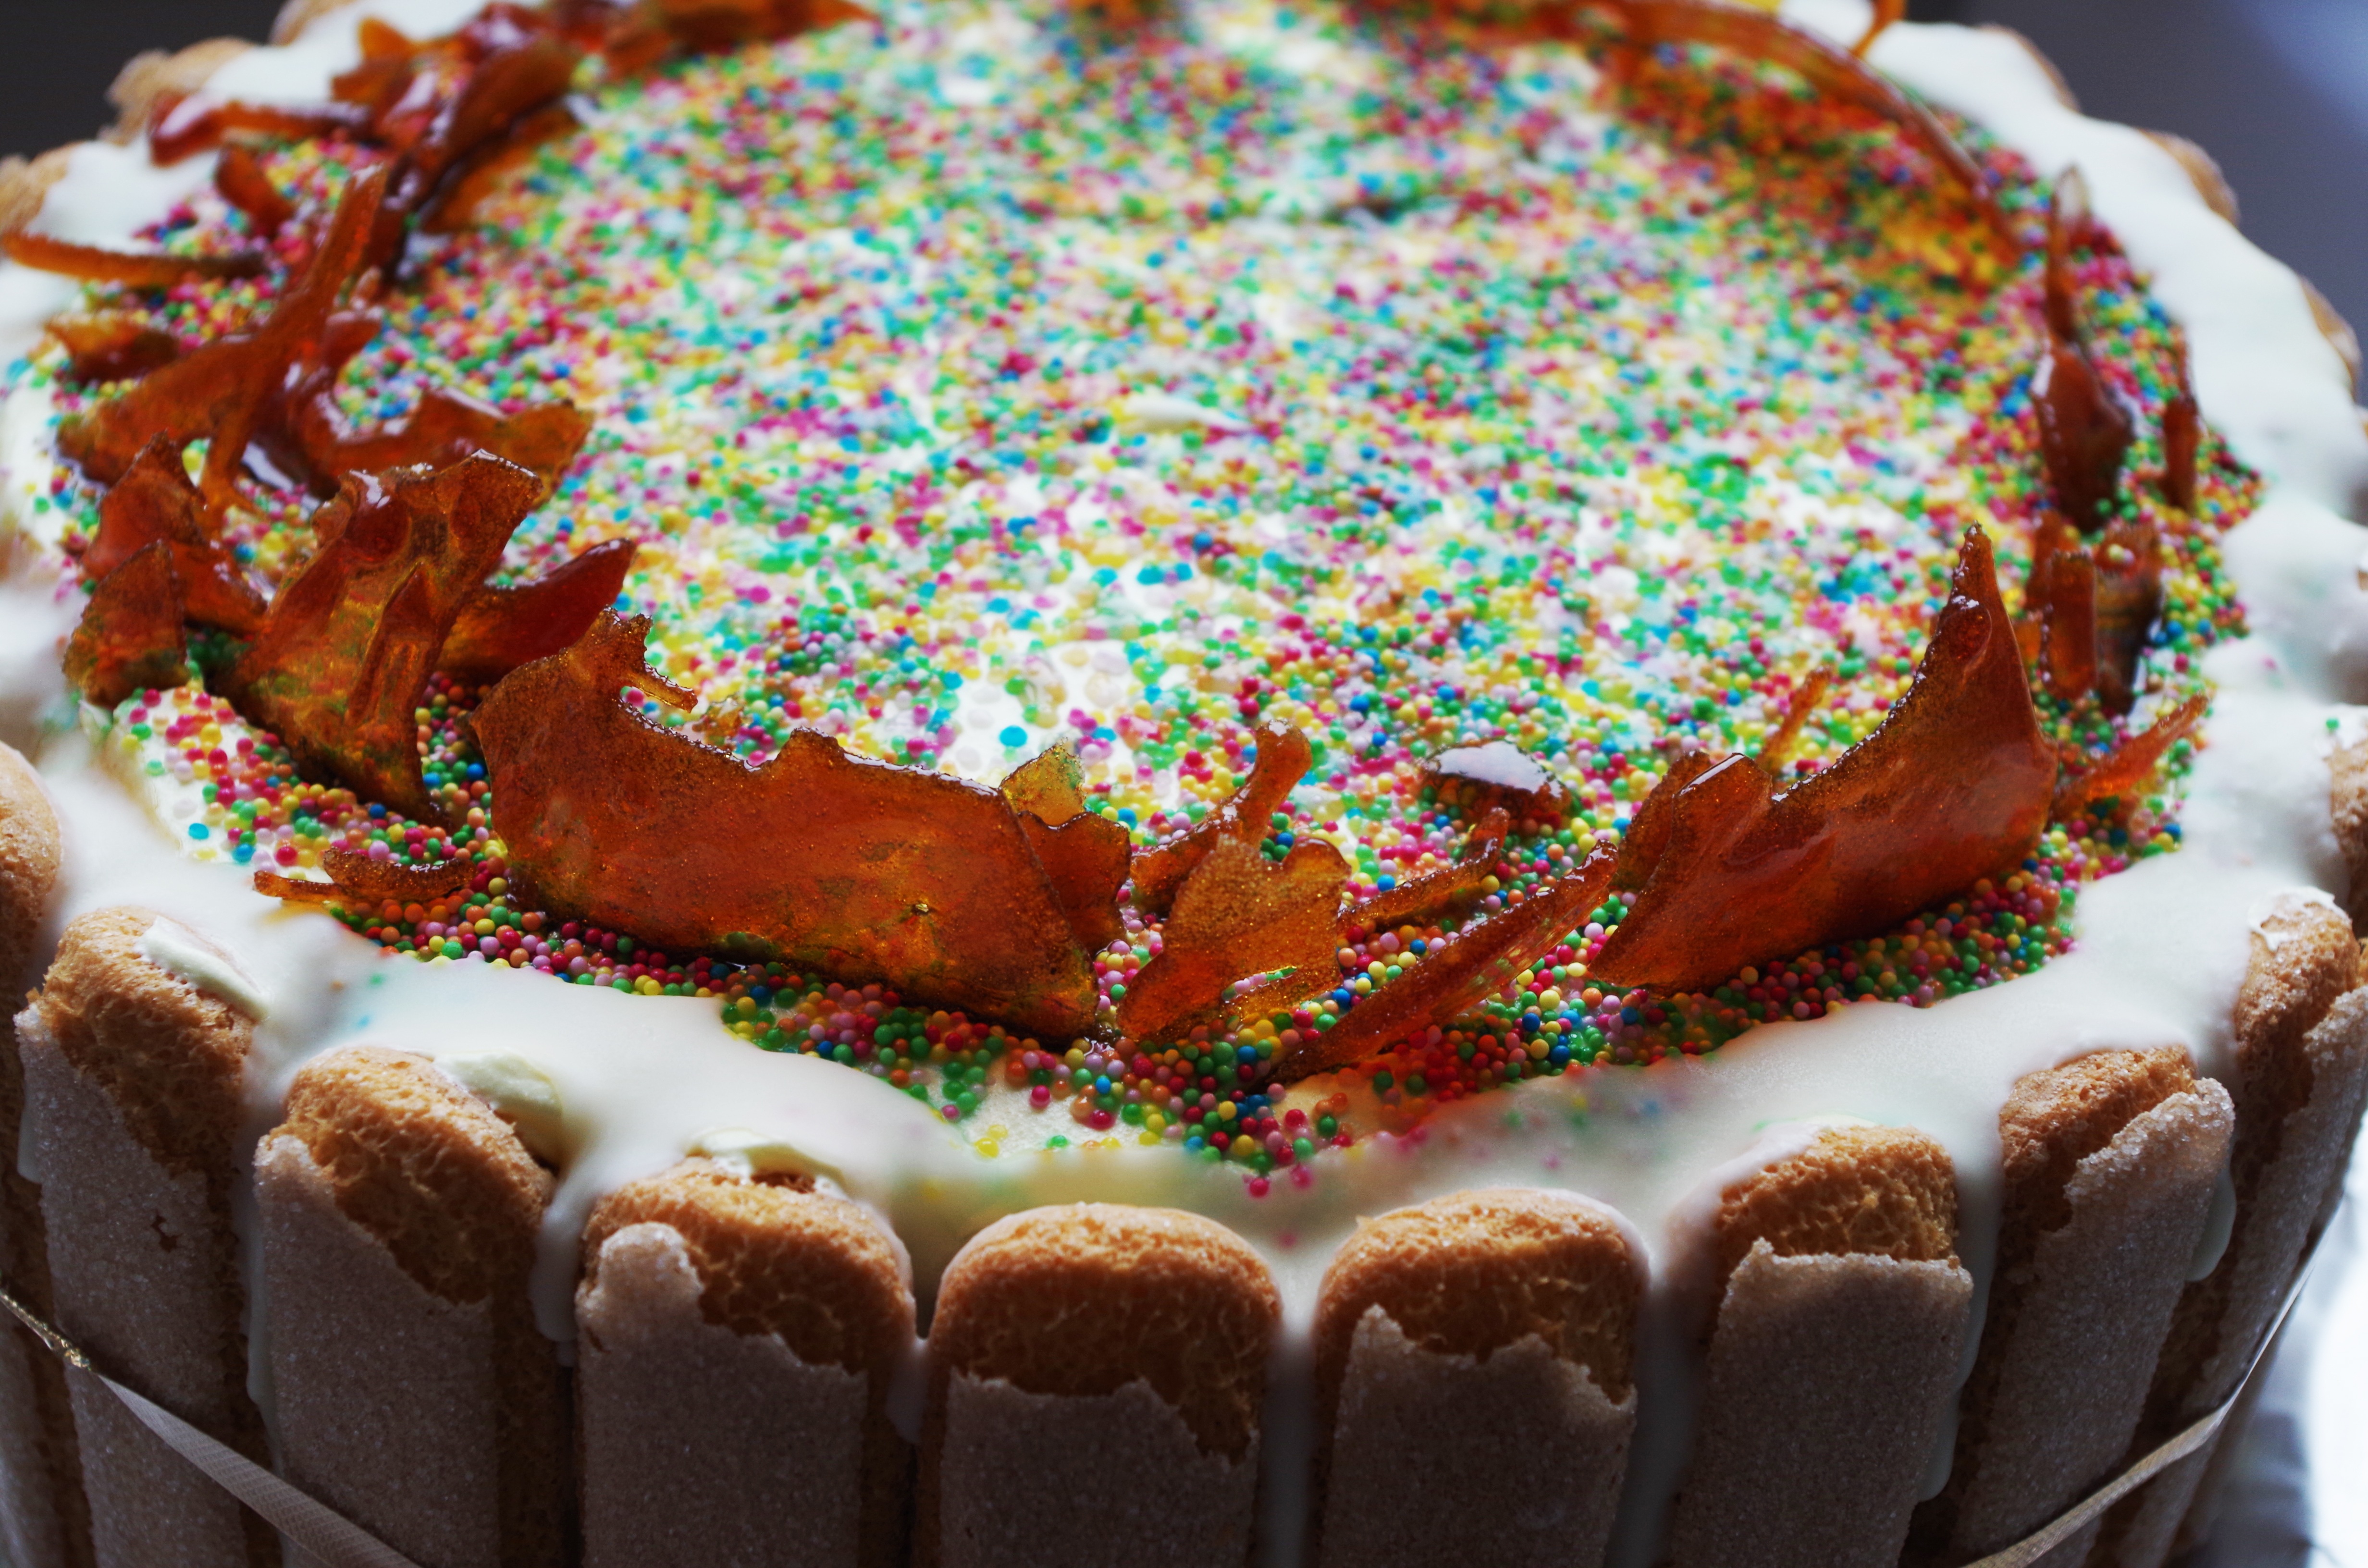
celebration, food, produce, baking, dessert, caramel, cake, pie, sponge, birthday cake, chocolate cake, icing, birthday, sweetness, baked goods, torte, a cake, buttercream, the sweetness of, german chocolate cake